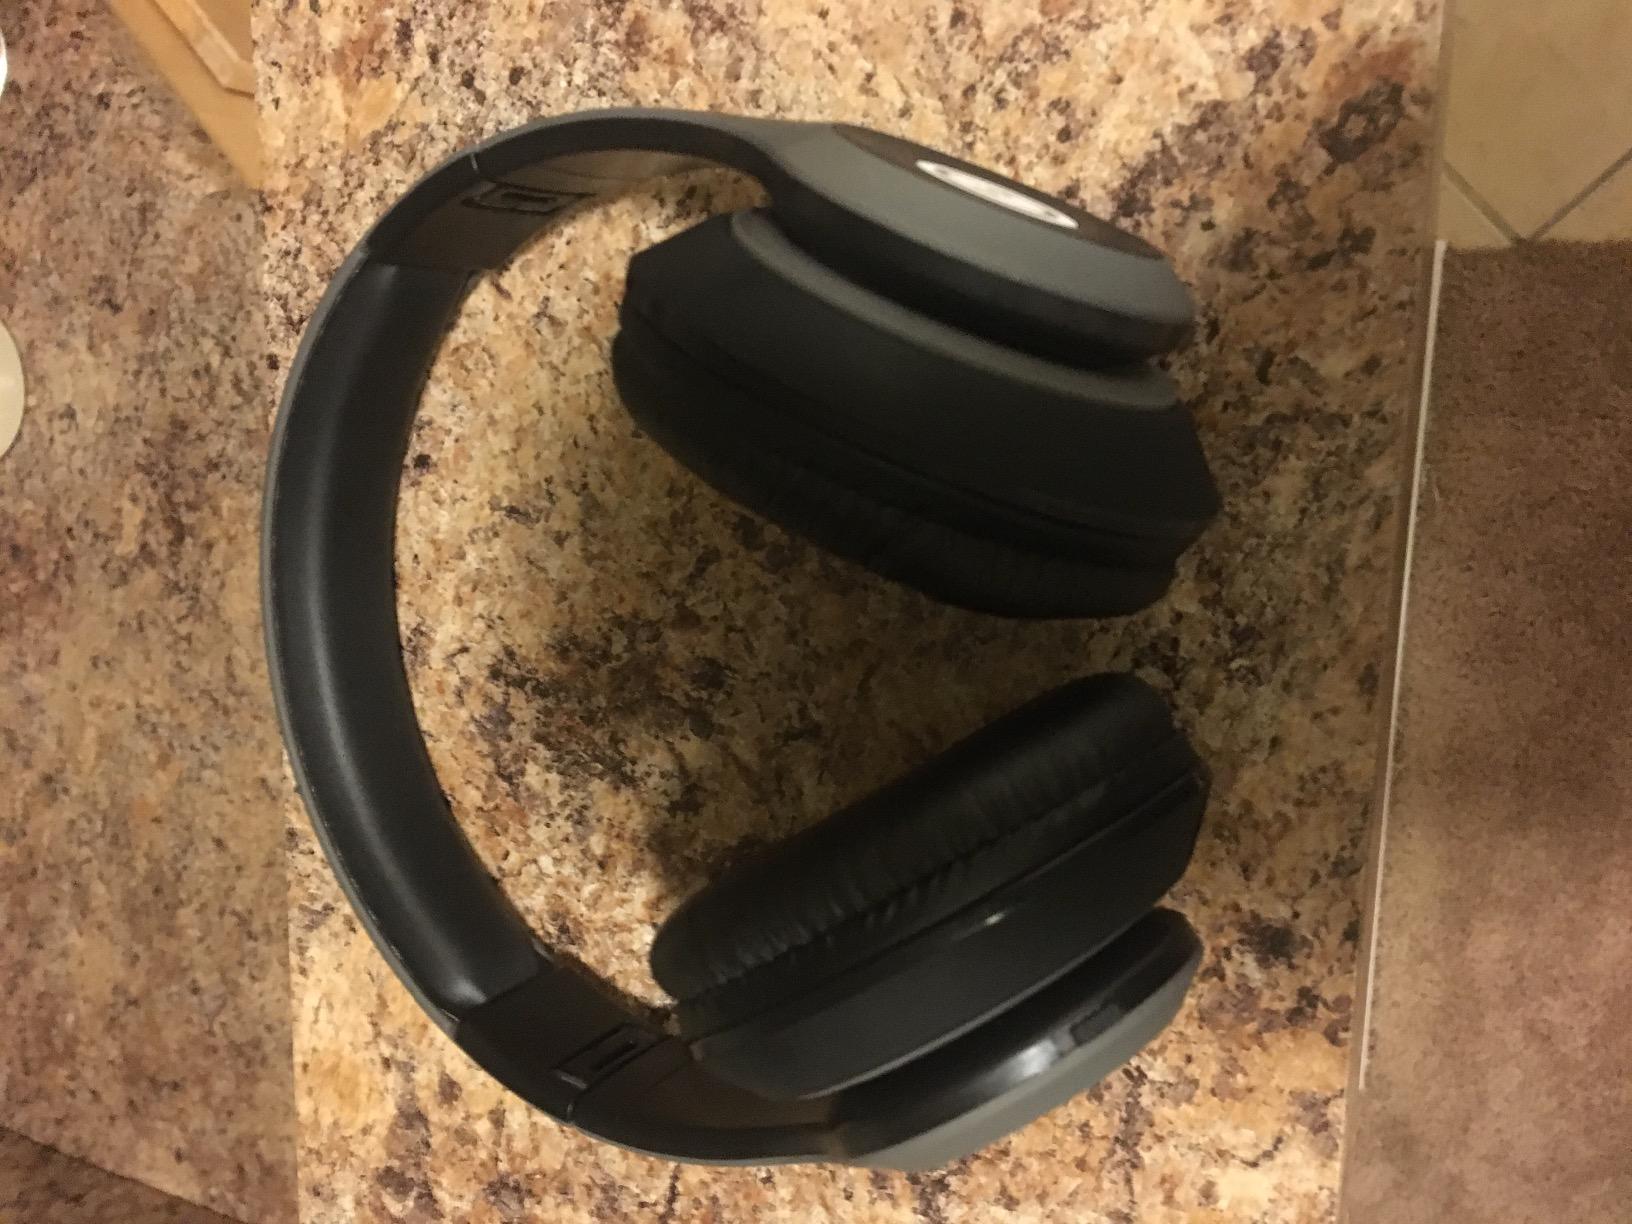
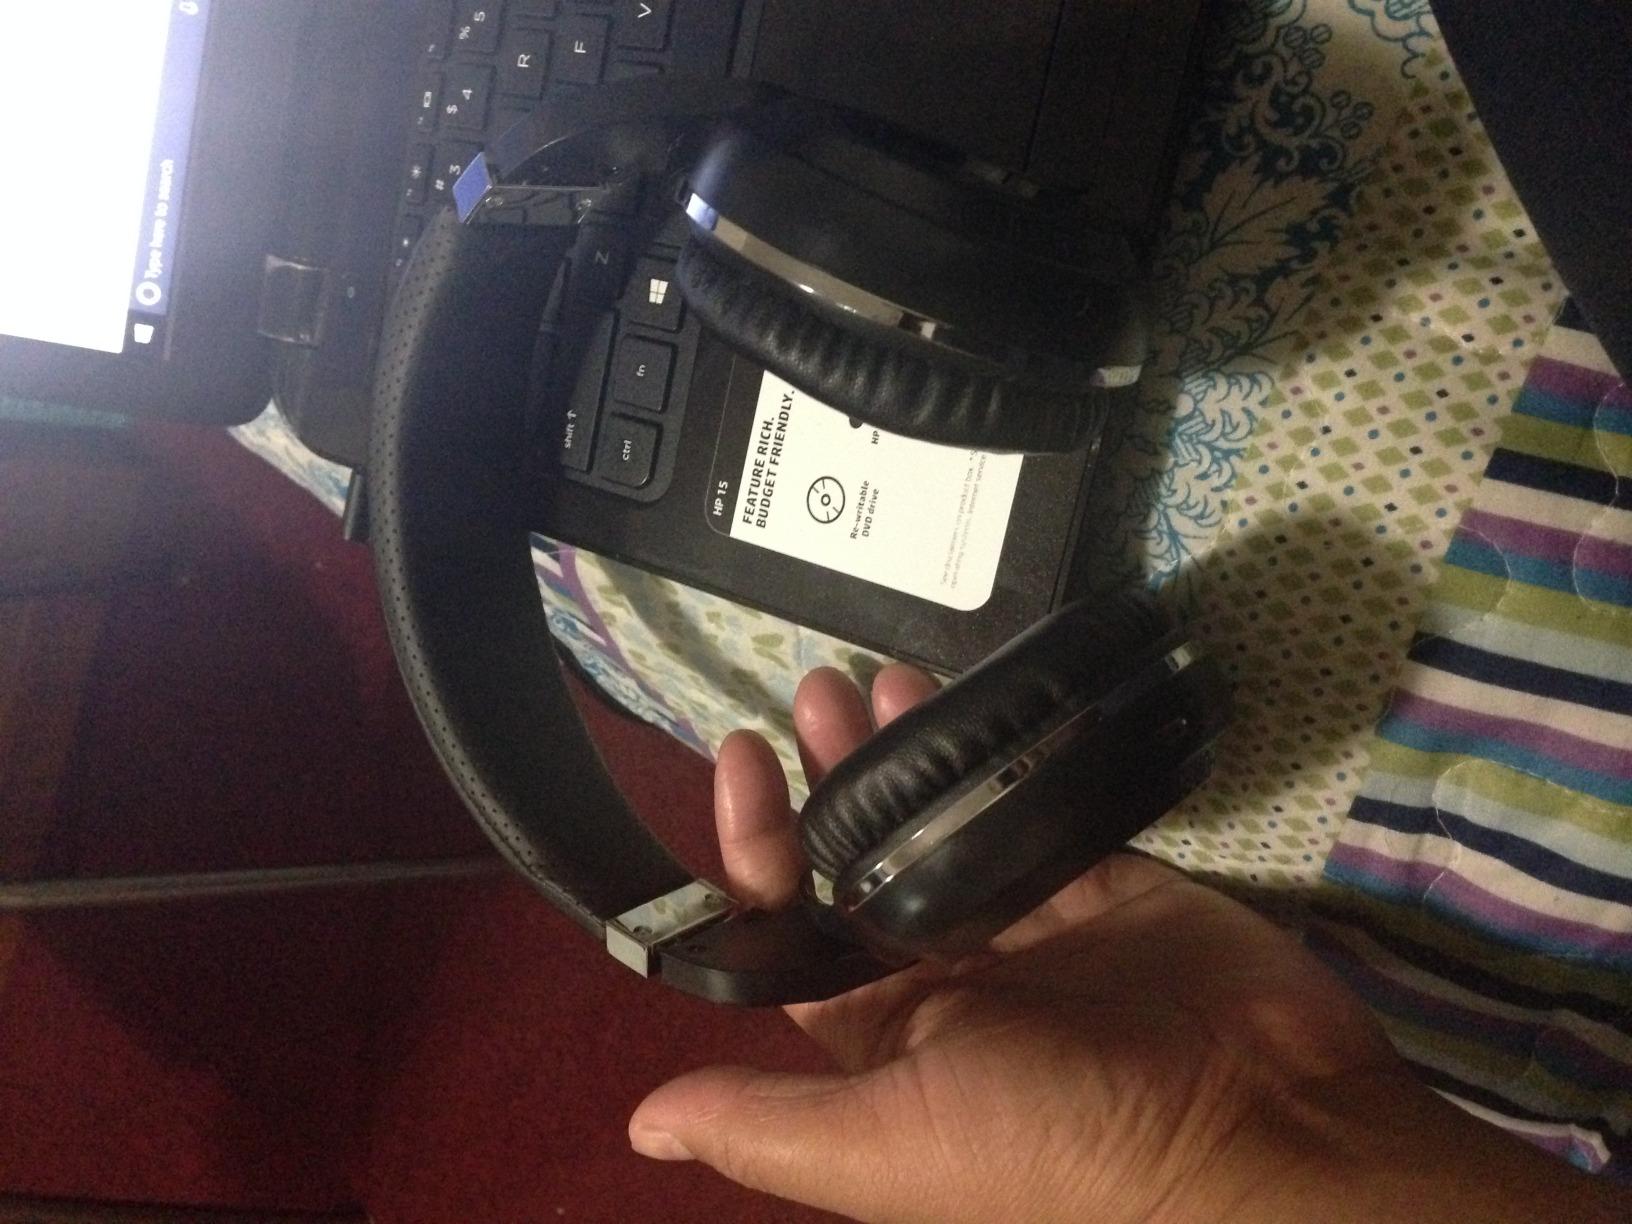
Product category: headphones
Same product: no